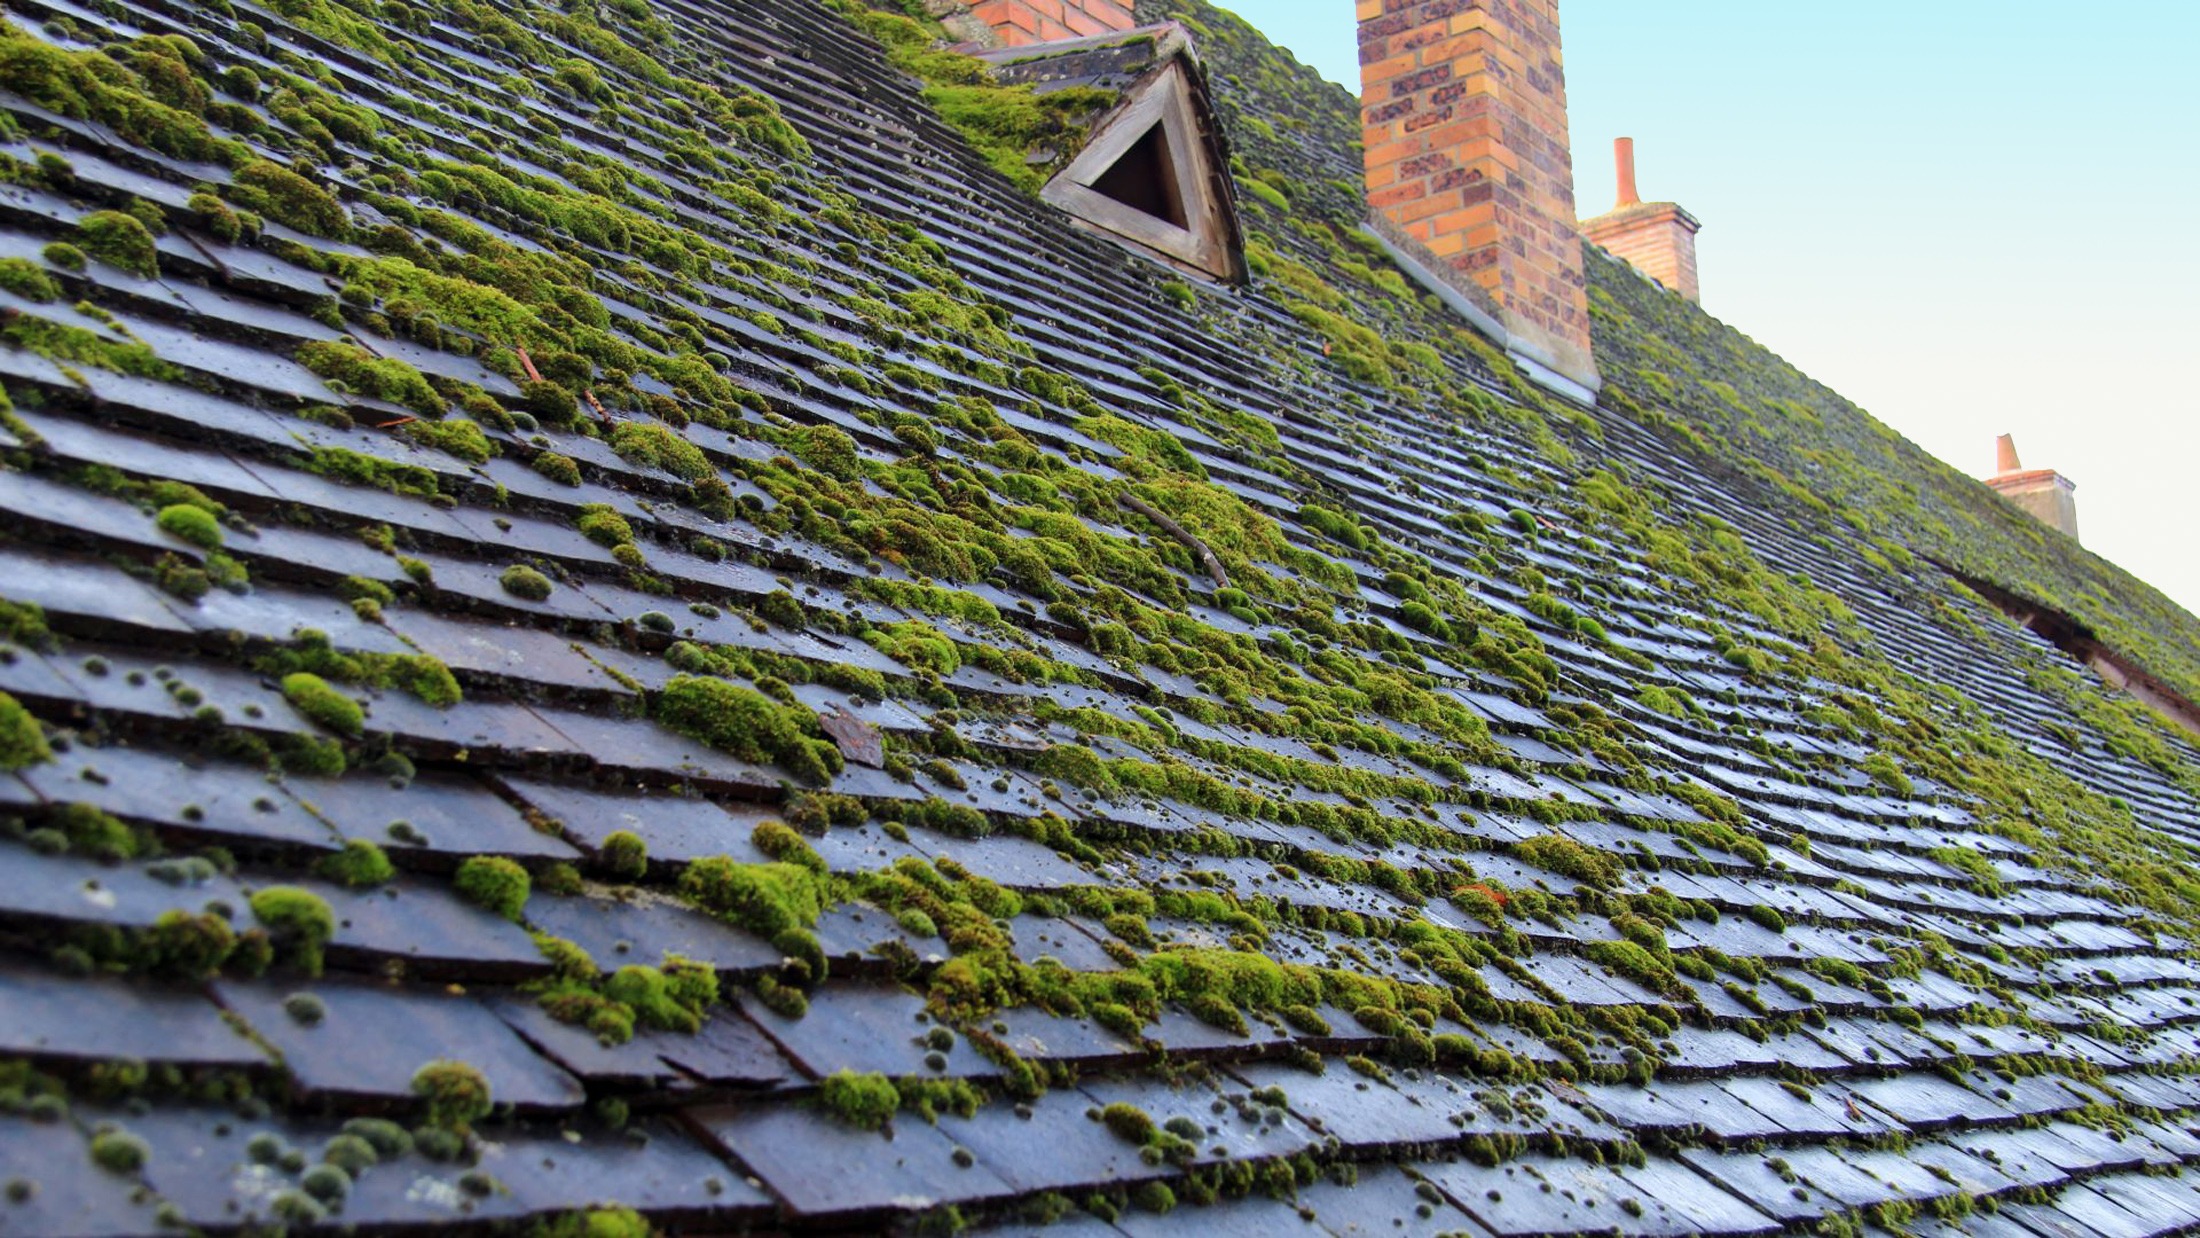
tree, plant, leaf, flower, roof, wall, france, agriculture, garden, shrub, top, chambord, outdoor structure